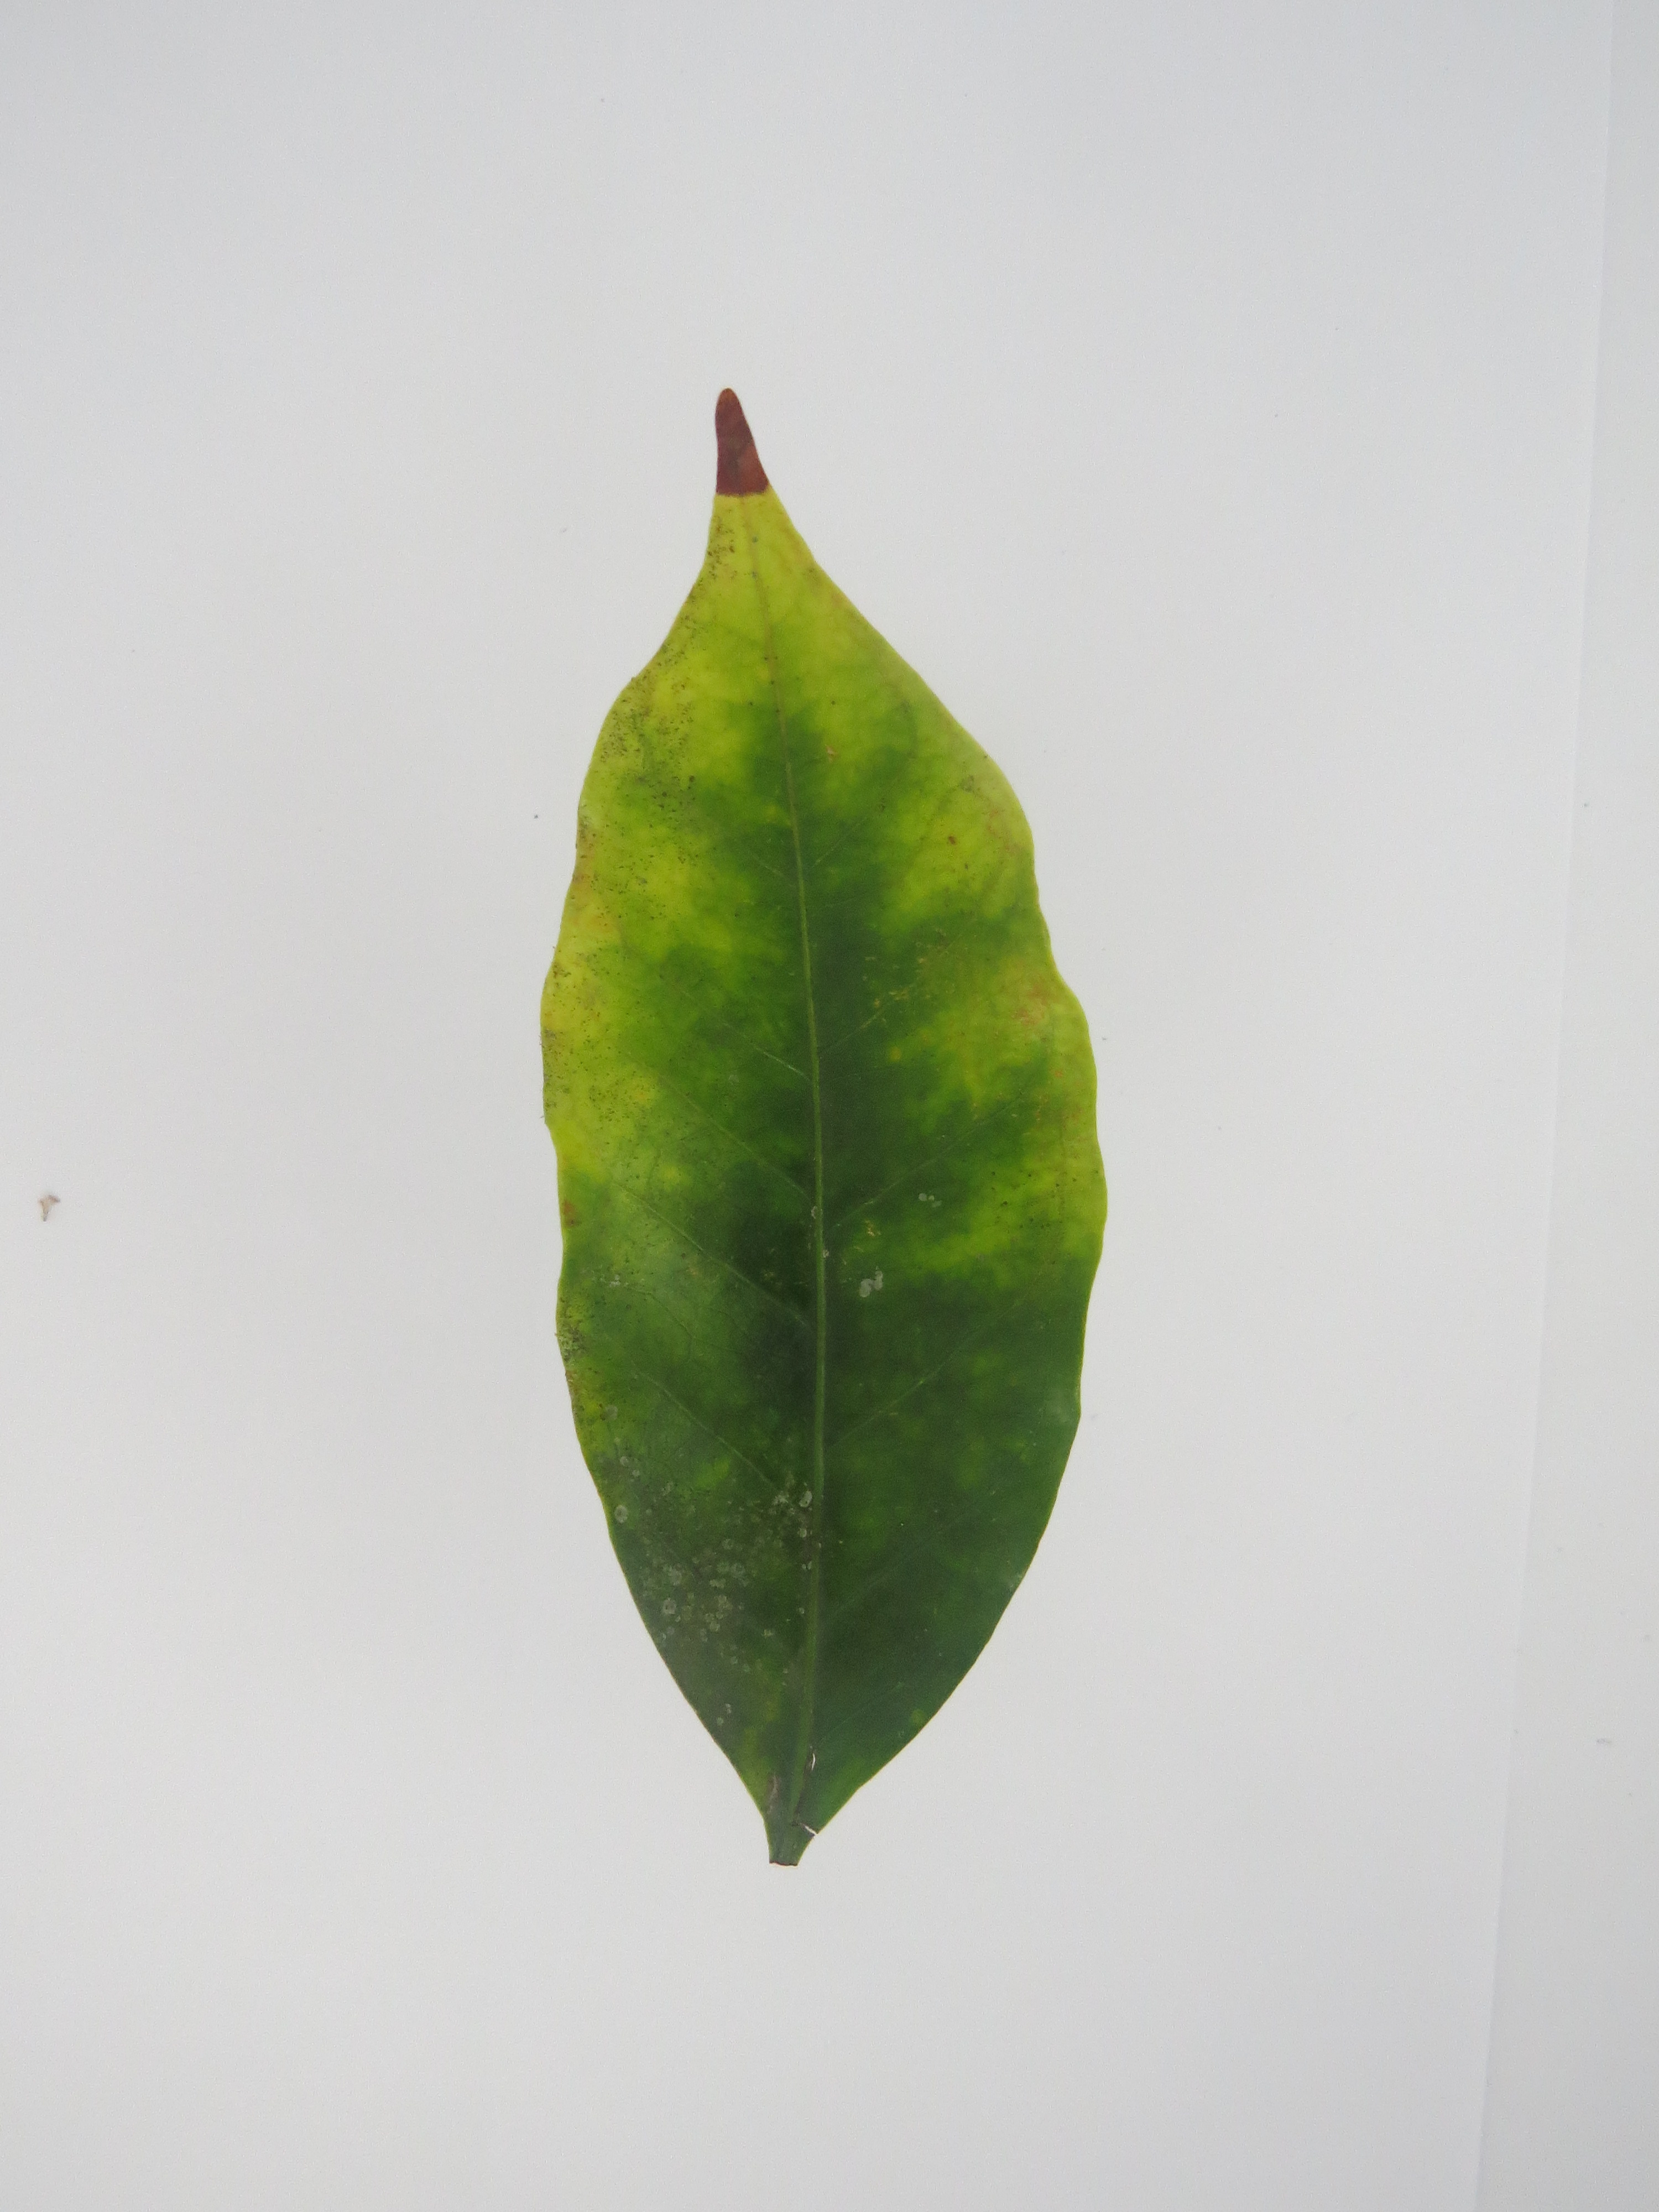
Label: potasium-K